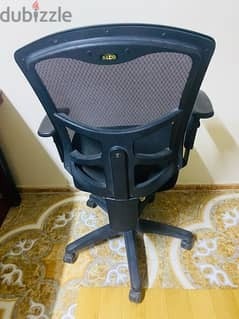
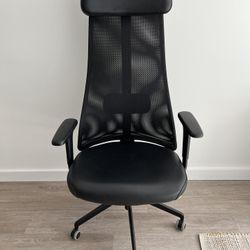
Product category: items_chair
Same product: no